Coverage of the Hillsborough disaster by The Sun

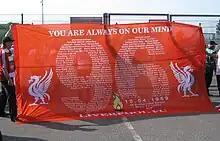
A banner commemorating the 20th anniversary of the Hillsborough disaster and the 96 people at the time (now 97) who had died from injuries sustained

On 15 April 1989, negligence by the South Yorkshire Police at a football match at Hillsborough Stadium between Liverpool and Nottingham Forest led to overcrowding in two central pens. In the crush, several hundred Liverpool fans were injured and 94 died on the day, with three more people subsequently dying from their injuries.